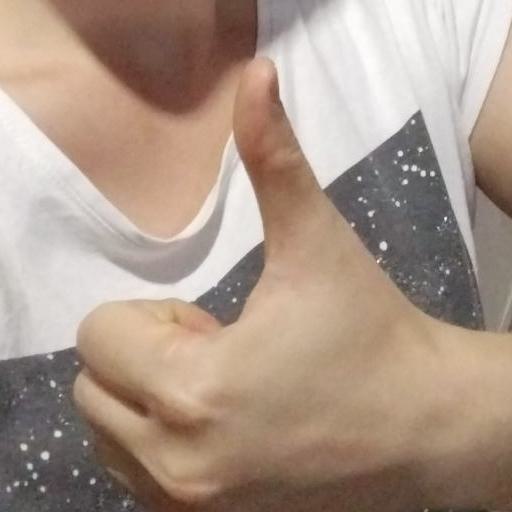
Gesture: like